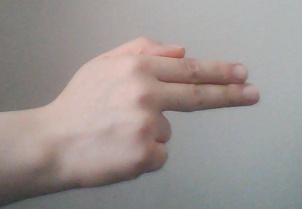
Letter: ghain